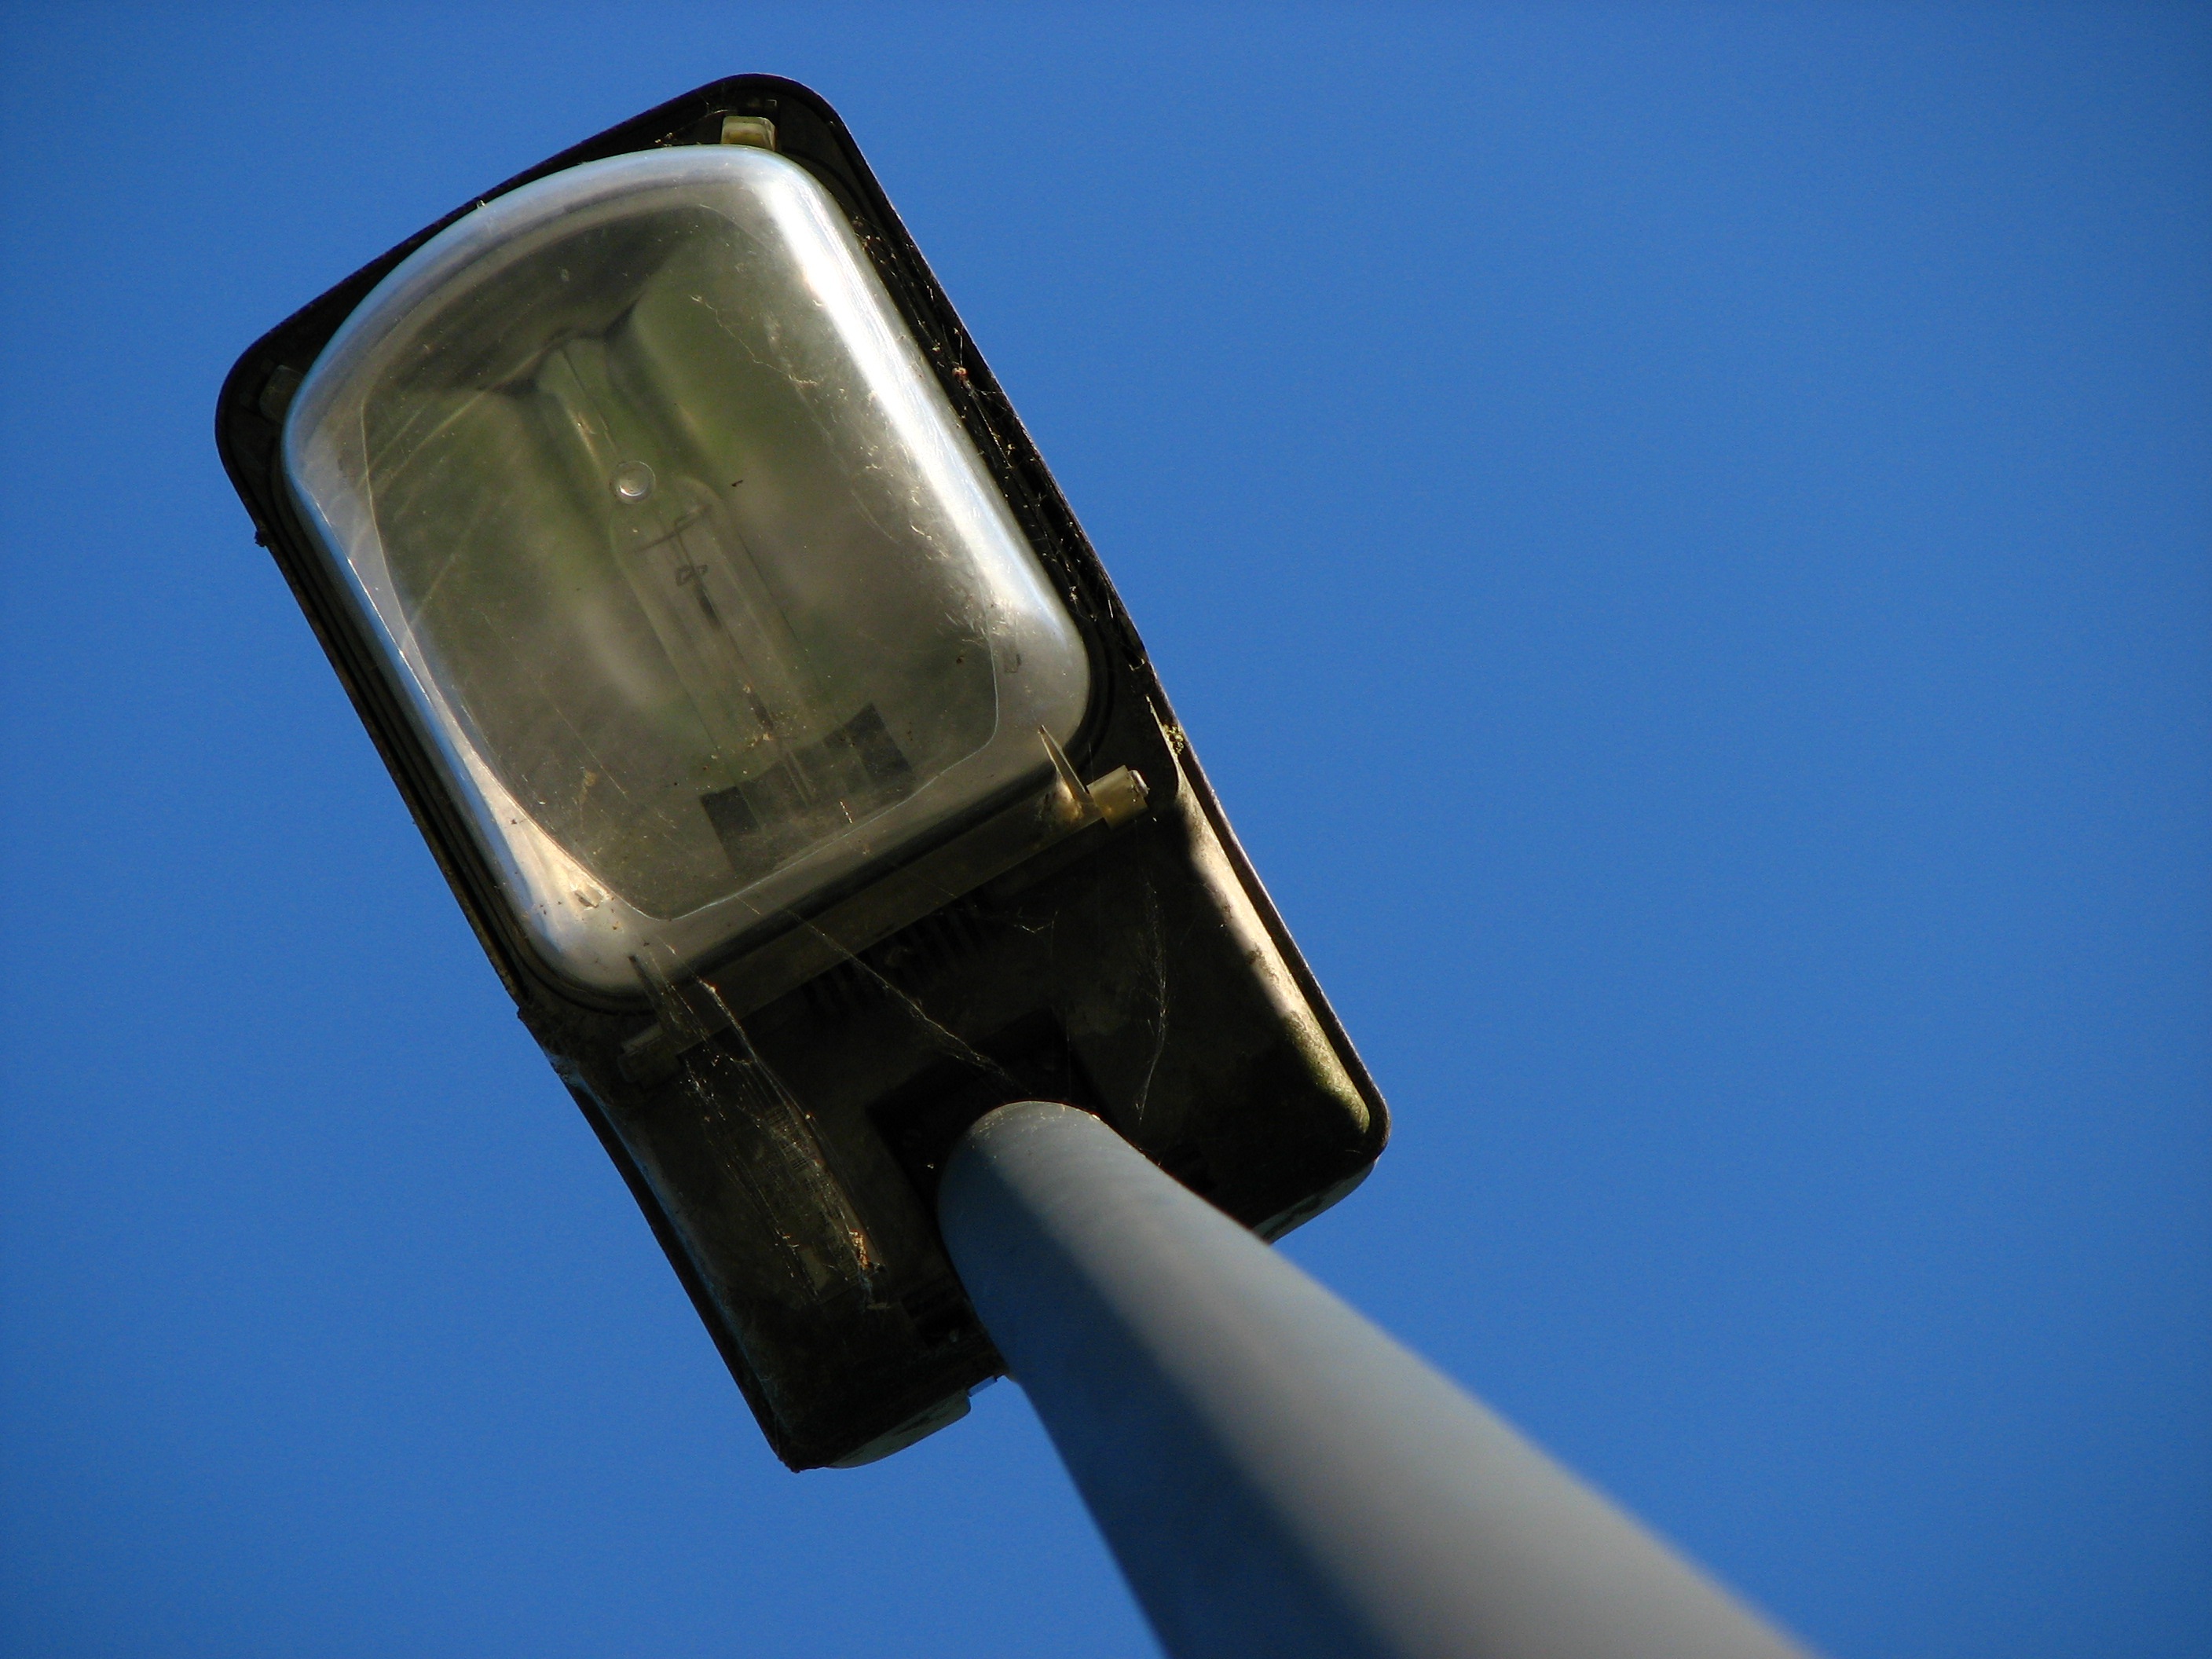
light, window, lantern, reflection, vehicle, blue, street light, lamp, yellow, lighting, street lamp, light fixture, shape, street lighting, atmosphere of earth